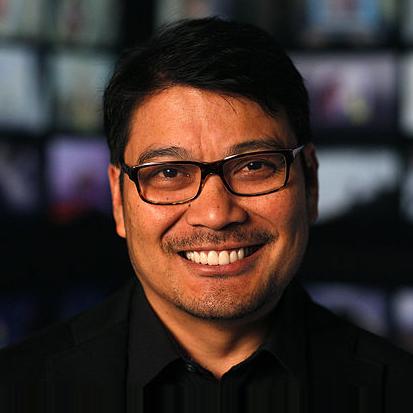
Age: 54